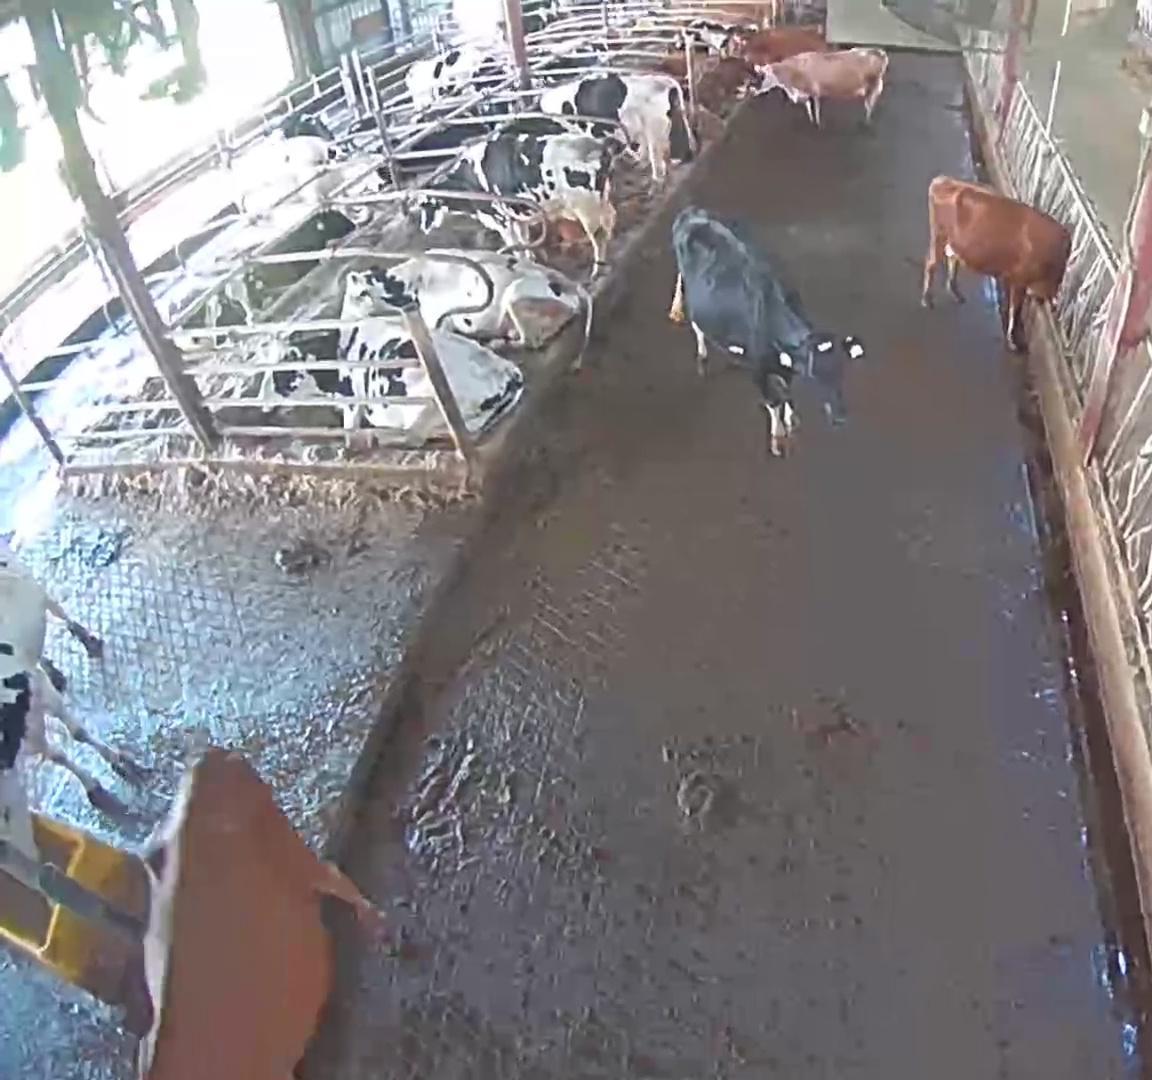
Number of cows: 13